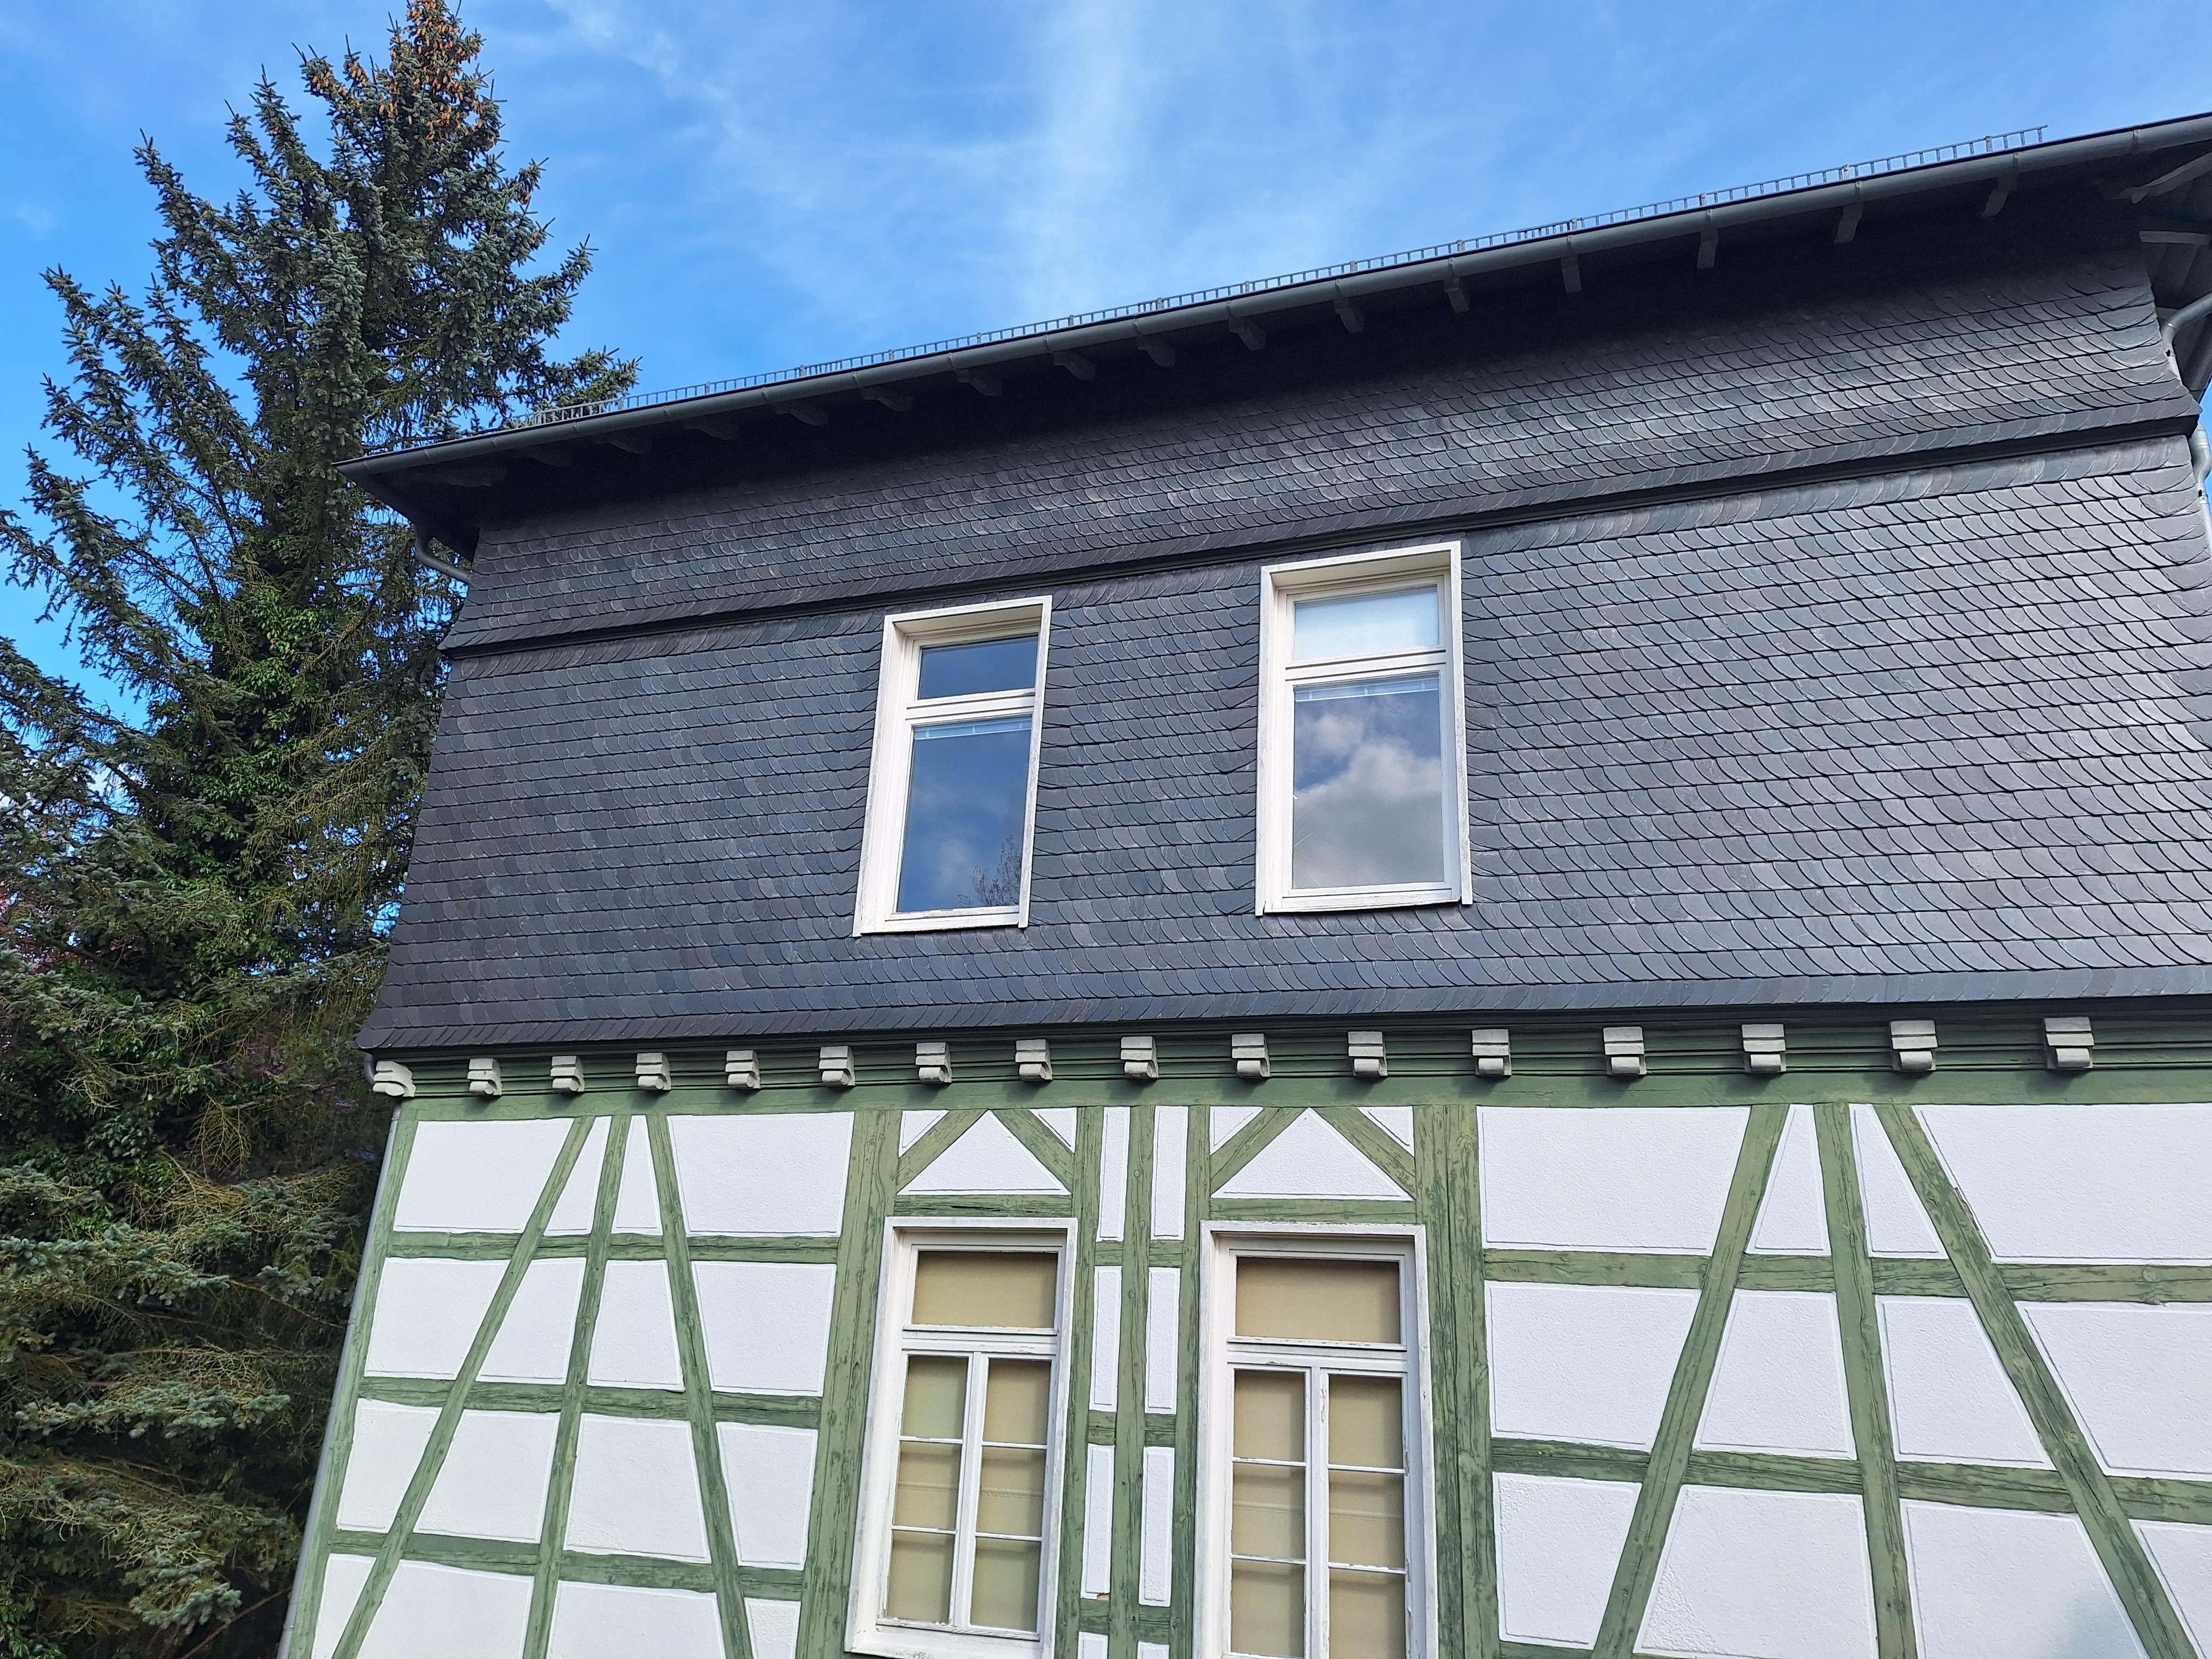
Building: Roter-Graben-10